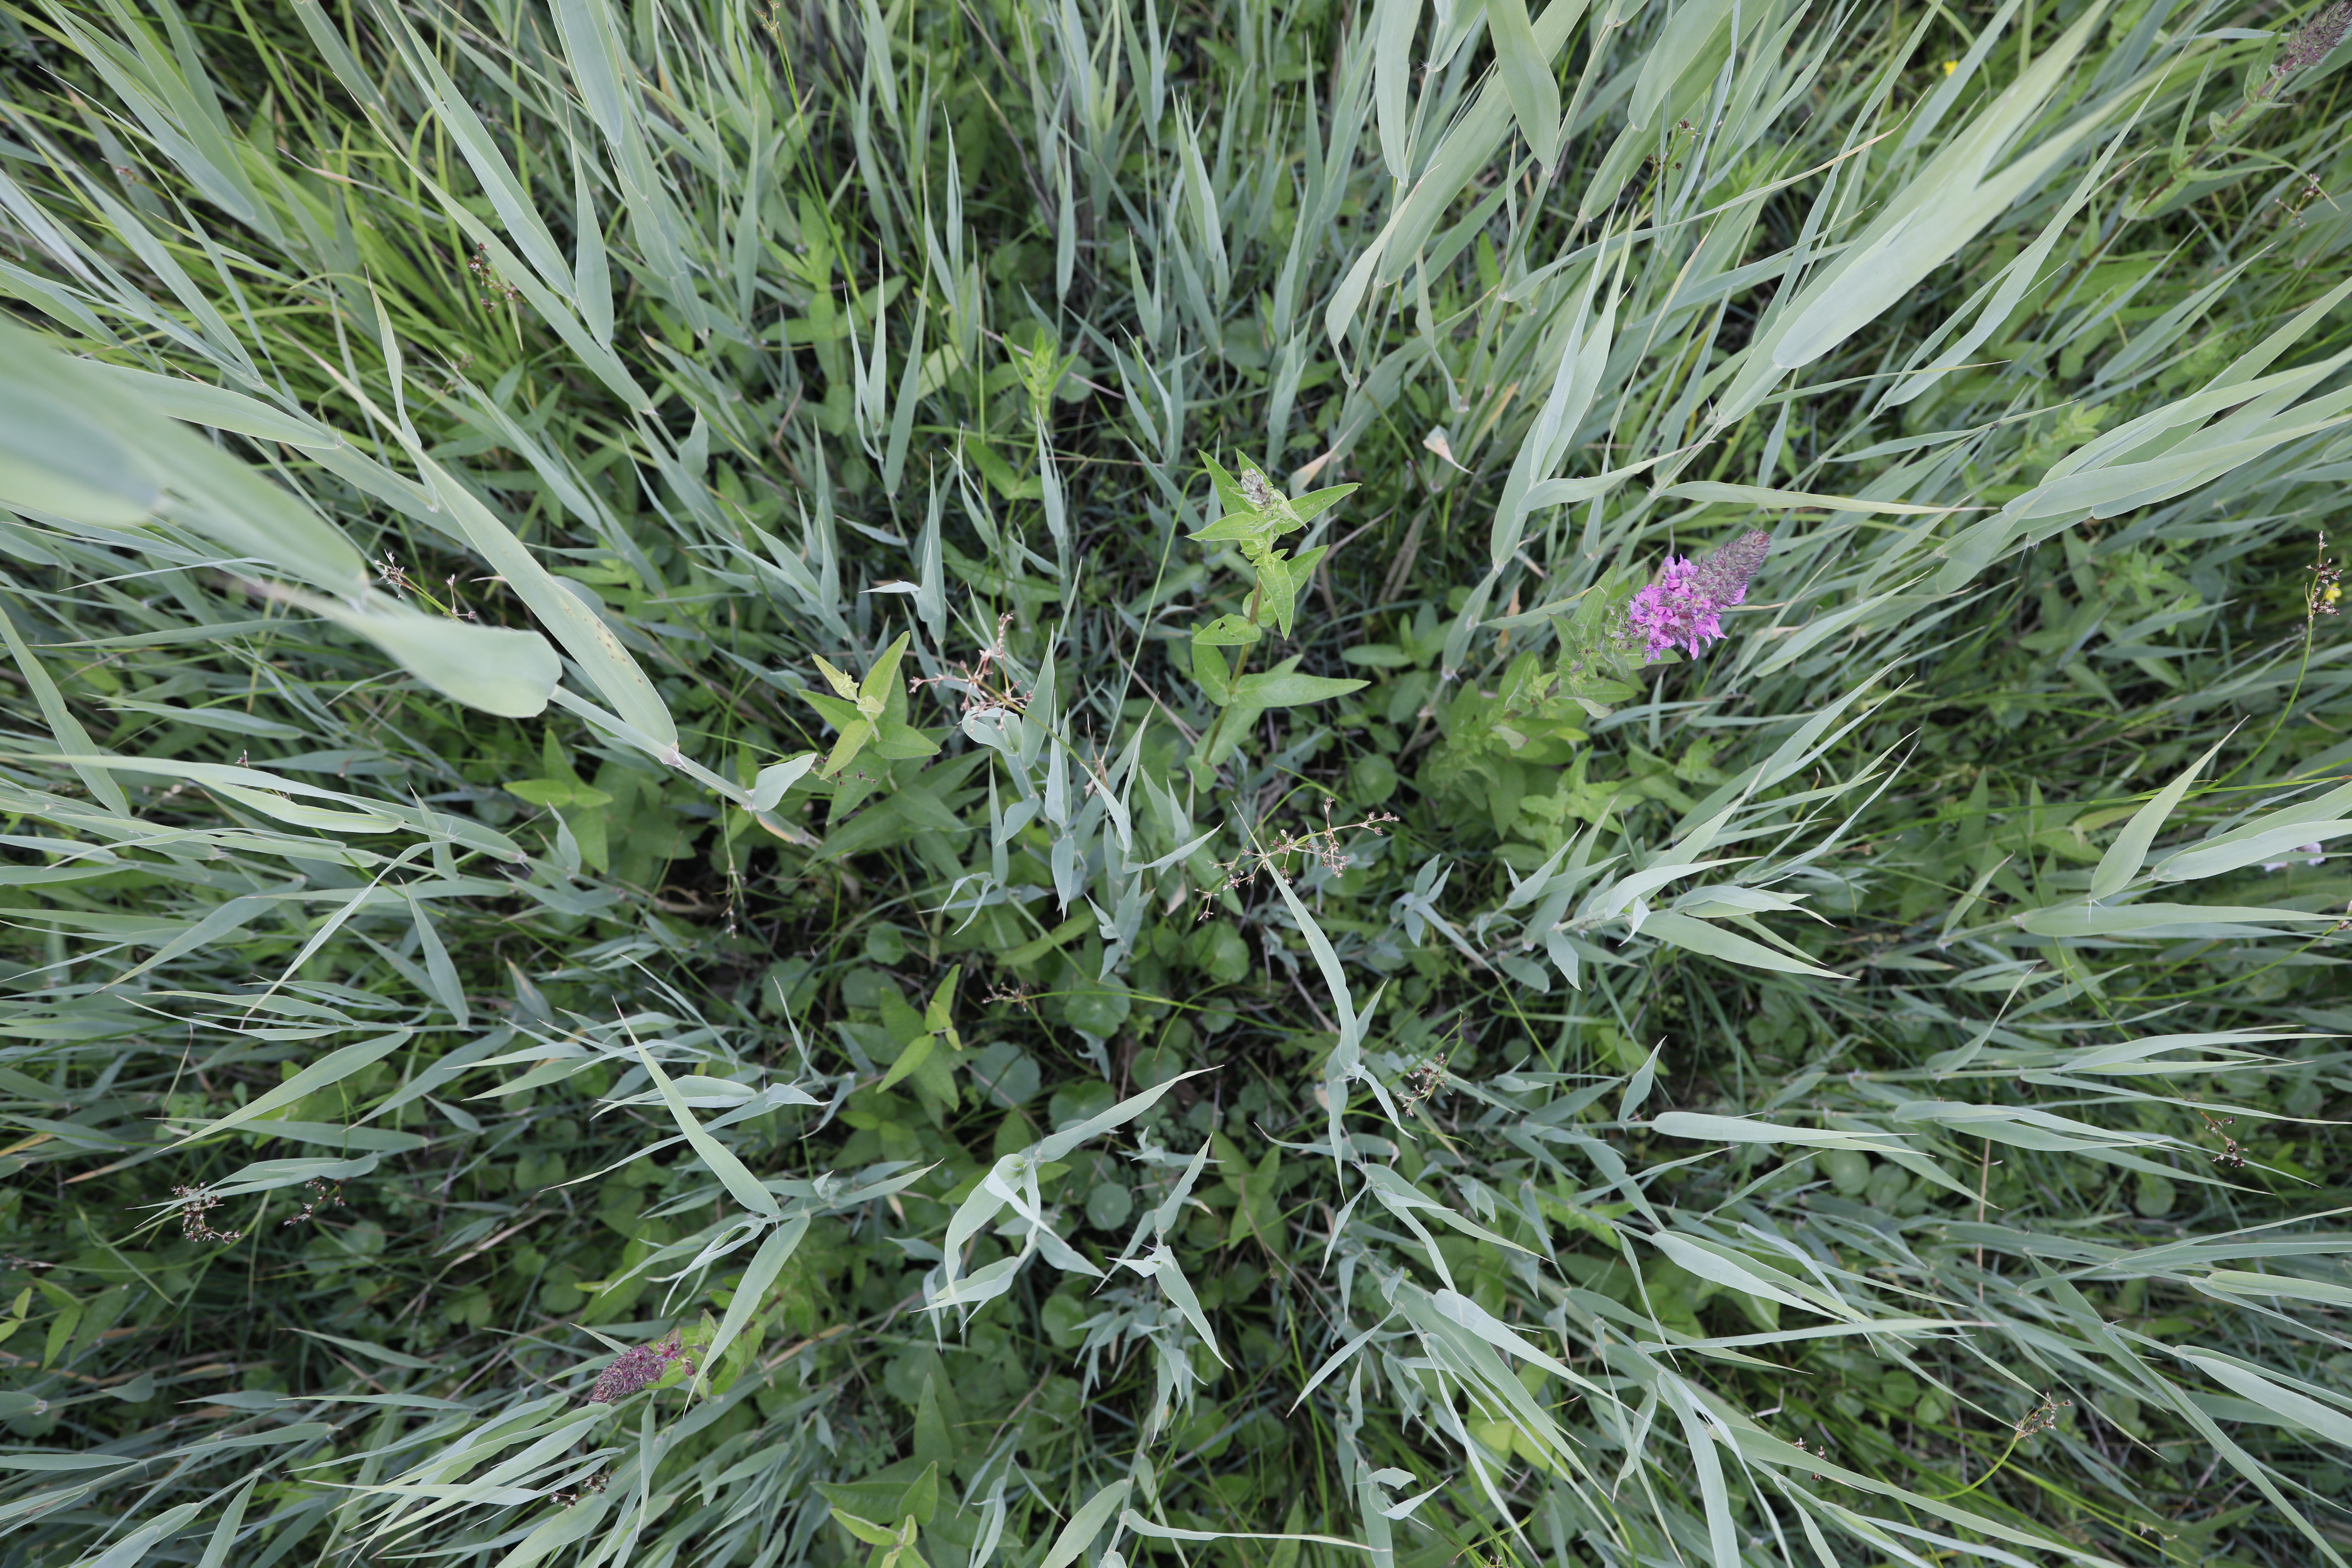
Plant species: Lythrum salicaria